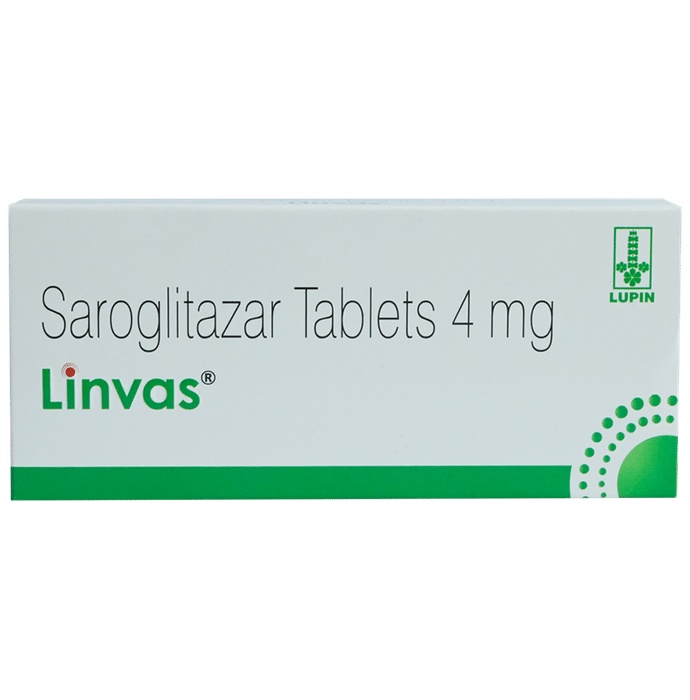
Linvas Tablet
Linvas Tablet is a medicine used in the treatment of Noncirrhotic Non-Alcoholic Steatohepatitis, Non-alcoholic Fatty Liver Disease (NAFLD) with comorbidities (like obesity, Type 2 Diabetes Mellitus, Dyslipidemia or Metabolic Syndrome), and high cholesterol in diabetes (diabetic dyslipidemia). Linvas Tablet may be taken with or without food, at the same time each day, to get the most benefit and you should not stop taking it unless your doctor recommends it. It is important to stay on the diet and exercise program recommended by your doctor while taking this medicine. Your lifestyle plays a big part in maintaining a healthy body weight, which will help protect your liver to a great extent.The most common side effects of this medicine are flatulence, indigestion, abdominal distension, increased body temperature, and weakness. These are usually not severe. Please consult your doctor if the side effects worry you or if they do not go away.Before taking this medicine, let your doctor know if you have ever had kidney disease, heart or pancreas problems, or if you drink a lot of alcohol. Pregnant or breastfeeding women should also consult their doctor before taking it. Some other medicines you are taking may interfere with it so make sure your doctor knows about all the other medicines you are using. Limit your alcohol intake while taking this medicine because it can degrade your liver health. You may need regular tests such as liver function test, kidney function and blood glucose levels to check that the medicine is working properly.
Brand: Lupin Ltd
Category: Health & Beauty > Health Care > Medicine & Drugs